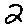
Label: 2